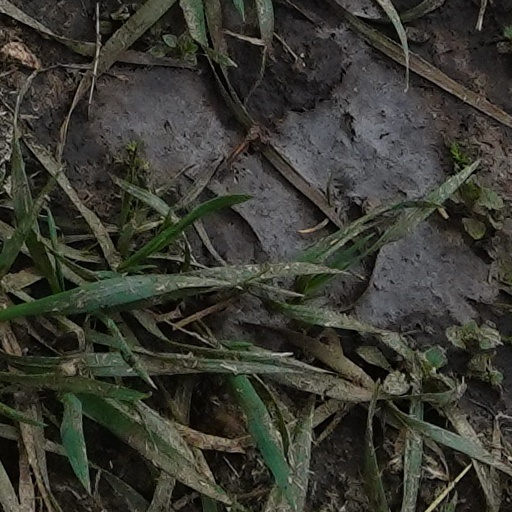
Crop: wheat